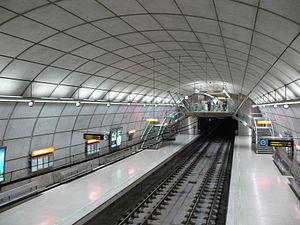
Cet article contient l'ensemble des stations du métro de Bilbao, ville située dans le Pays basque, province de la Biscaye. Ce réseau s'articule sur deux lignes naissant au sud du Grand Bilbao qui forment un tronçon commun jusqu'à la station San Inazio. Après cette station, les lignes se séparent et desservent chacune une rive du Nervion.